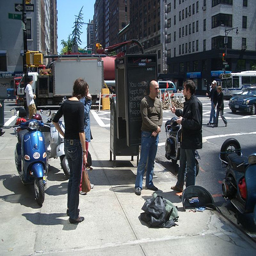
A group of people standing on a sidewalk having a conversation.
A group of people standing on a city street corner with their scooters.
A group of motorcyclists are talking on a street corner.
busy street corner in a city where they are doing construction in the background and there may have been a wreck in the foreground.
A group of people and their motorcycles gathered on a street corner.